Canadian comics

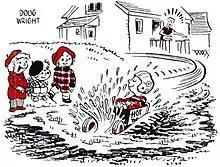
Doug Wright's "Nipper" was a mainstay in Canadian newspapers in the post-war years

The crackdown was not aimed at comic strips, however, and several notable new ones appeared, like Lew Saw's "One-Up", Winslow Mortimer's "Larry Brannon" and Al Beaton's "Ookpik". After Jimmy Frise's death in 1948, "Juniper Junction" was taken over by Doug Wright, "one of Canada's best post-war comic-strip artists". He would continue with the strip until 1968, while also working on his own "Nipper" from 1949. In 1967, "Nipper" became "Doug Wright's Family" when Wright moved from Montreal to Ontario, and the popular strip continued until 1980. The Doug Wright Awards were inaugurated in his honour in 2005. From 1948 to 1972, James Simpkins' cartoon Jasper the Bear appeared continuously in Maclean's magazine. Jasper was hugely popular across Canada and was used, and is still today, as the symbol for Jasper National Park.